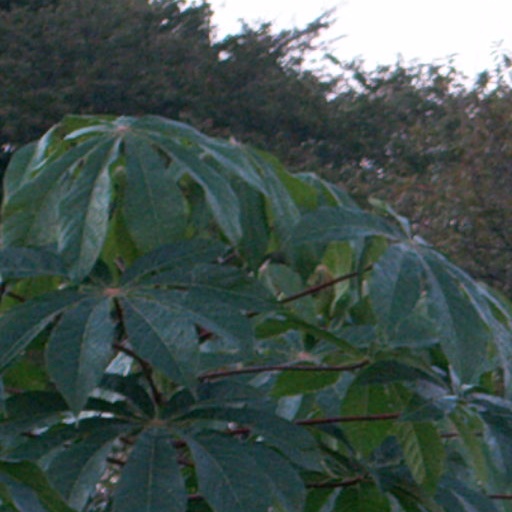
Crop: cassava